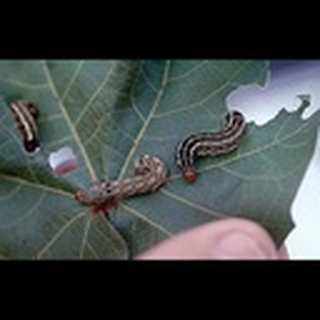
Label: cotton_army_worm